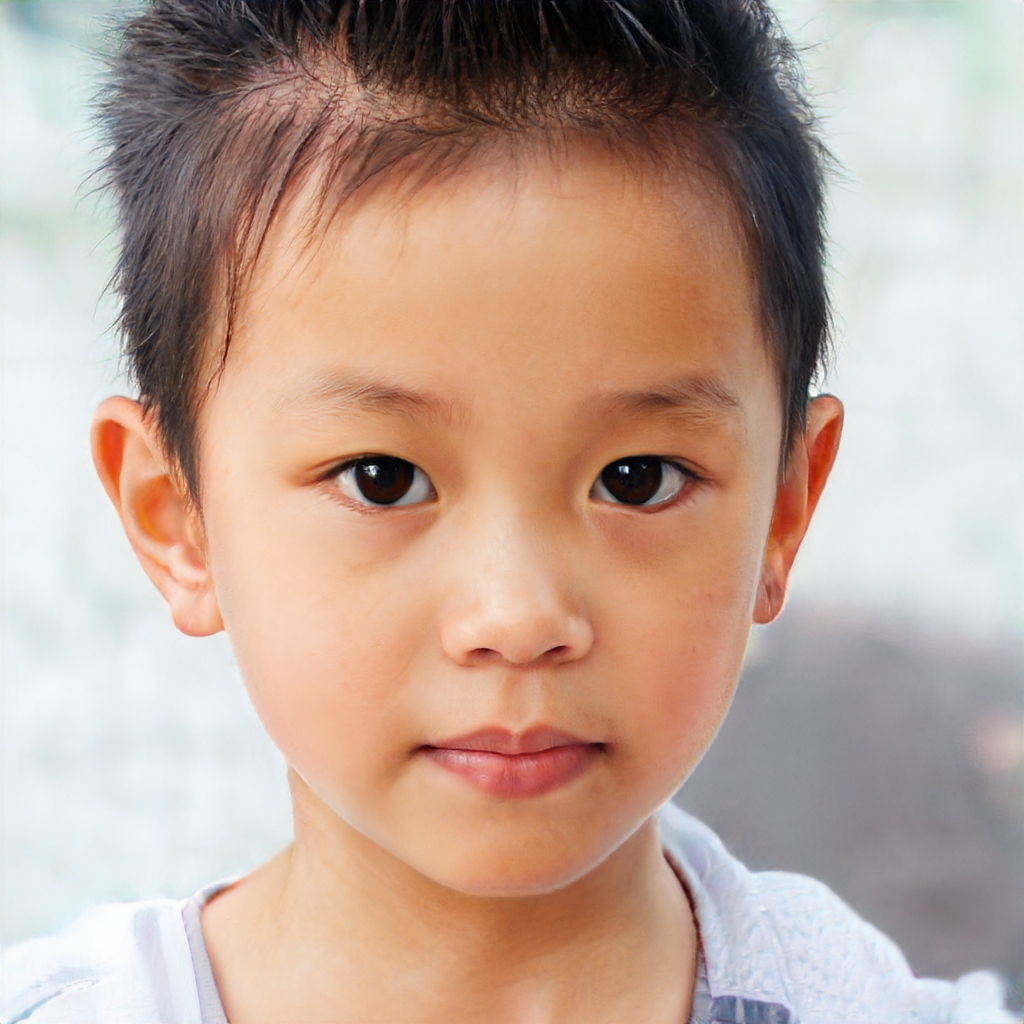
Gender: Male